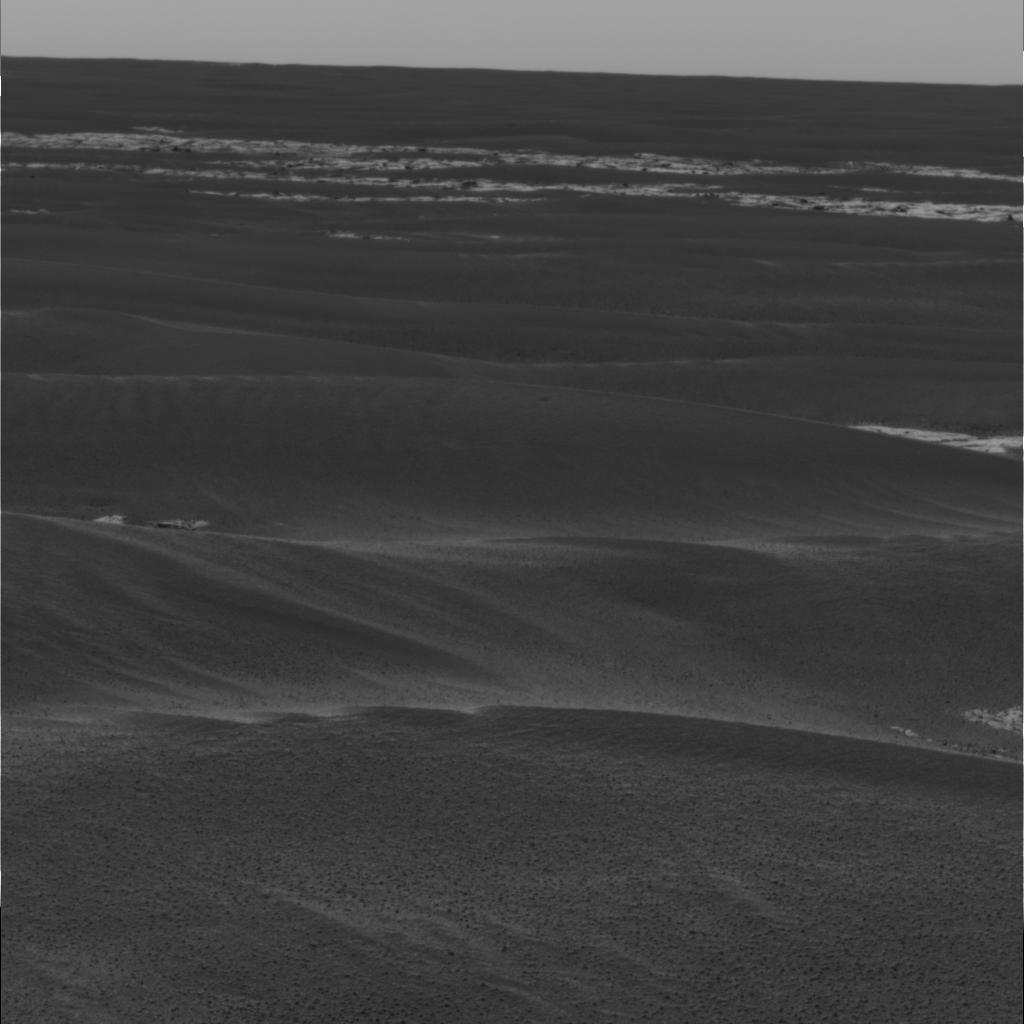
Surface features visible: Rock Outcrops, Rocks (Misc), Dunes/Ripples, Soil, Distant Vista, Sky